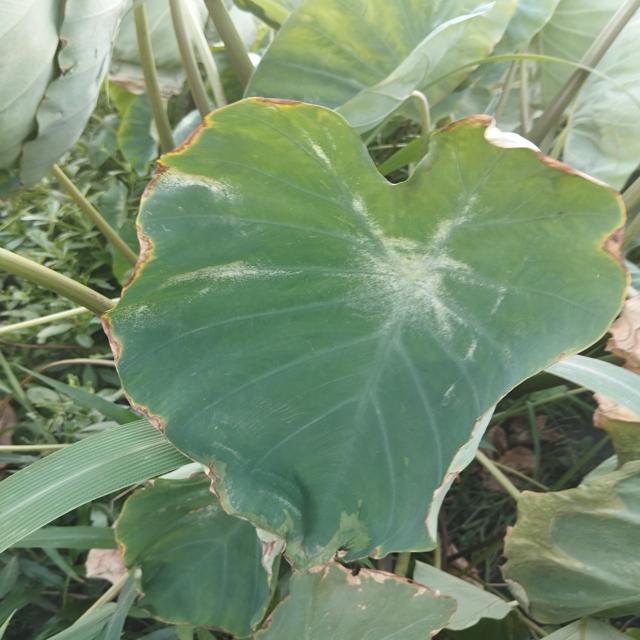
Label: Mid_Blight